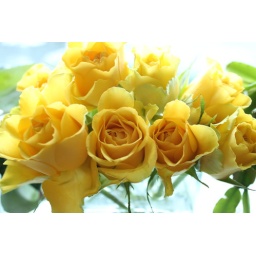
Taken as they were in the kitchen window